History of DJing

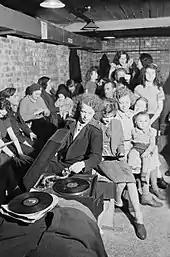

The modern DJ's role as a performer has evolved immensely since its conception. The role originated with radio personalities who would simply select singles to be played over the radio. The contemporary role involves creating a seamless mix of music, generally using two turntables or a digital controller, intended for an audience at a club or dance party. In 1935, American radio commentator Walter Winchell coined the term "disc jockey" (the combination of "disc", referring to disc-shaped phonograph records, and "jockey", which is an operator of a machine) to describe radio announcer Martin Block, the first radio announcer to gain widespread fame for playing popular recorded music over the air.